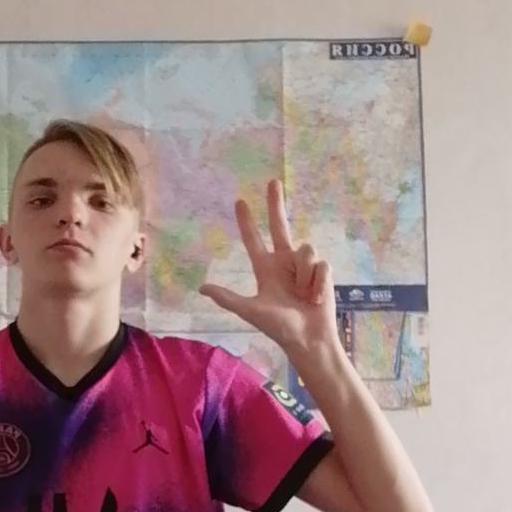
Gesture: three2